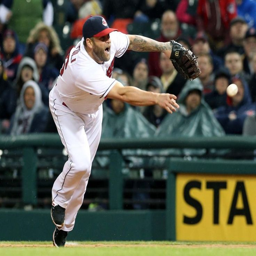
baseball player throws under handed to baseball pitcher covering first base to get baseball player to end the 6th inning